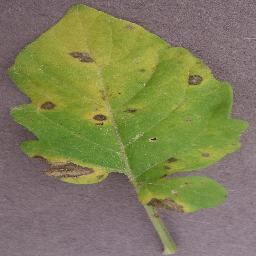
Label: Tomato___Septoria_leaf_spot